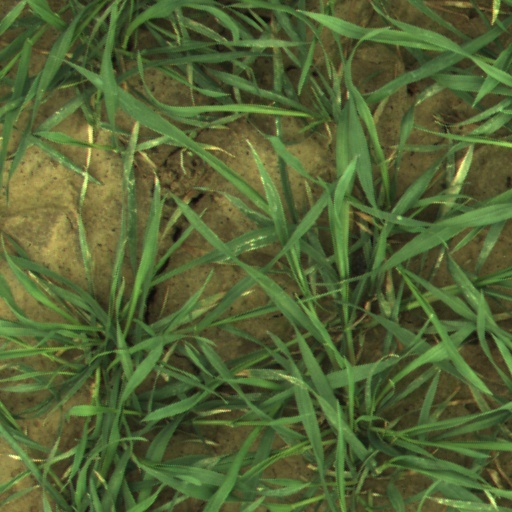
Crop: wheat